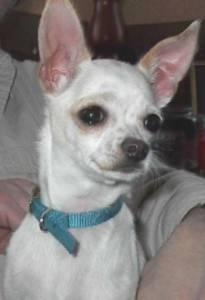
Breed: chihuahua